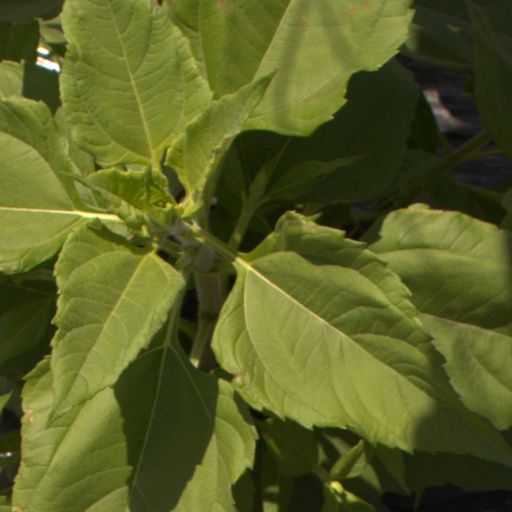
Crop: Jerusalem artichoke